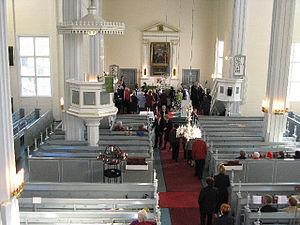
L'église de Sulkava est une église luthérienne située à Sulkava en Finlande.